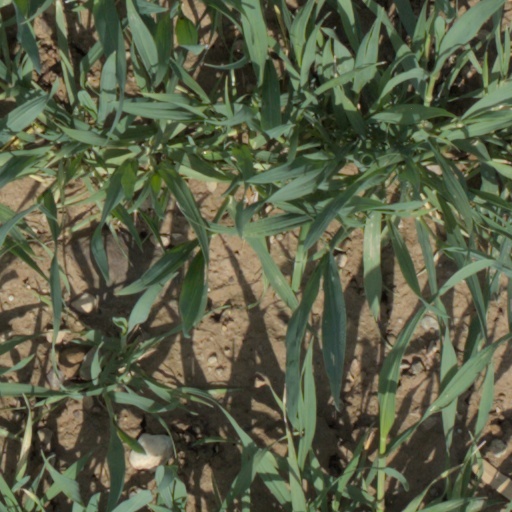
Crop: wheat